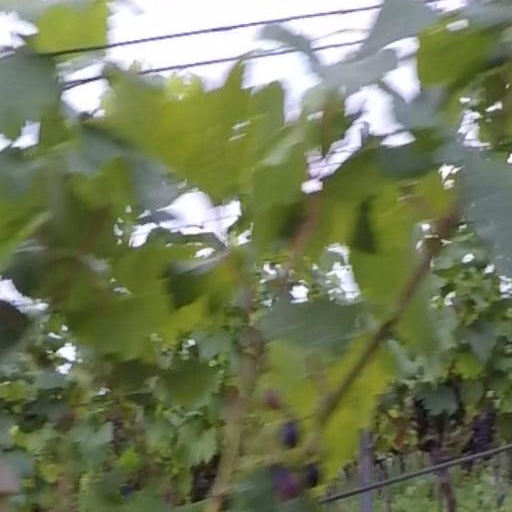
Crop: grape